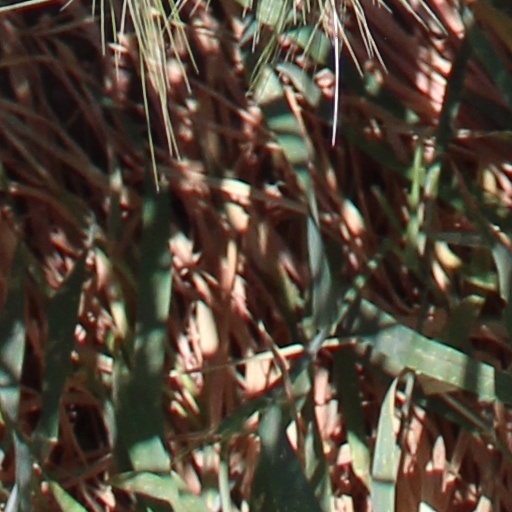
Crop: wheat